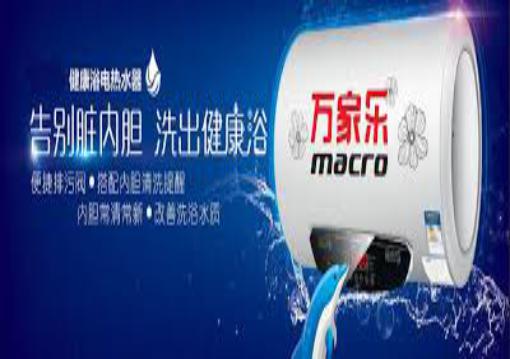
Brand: macro
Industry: Necessities